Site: brandenburg
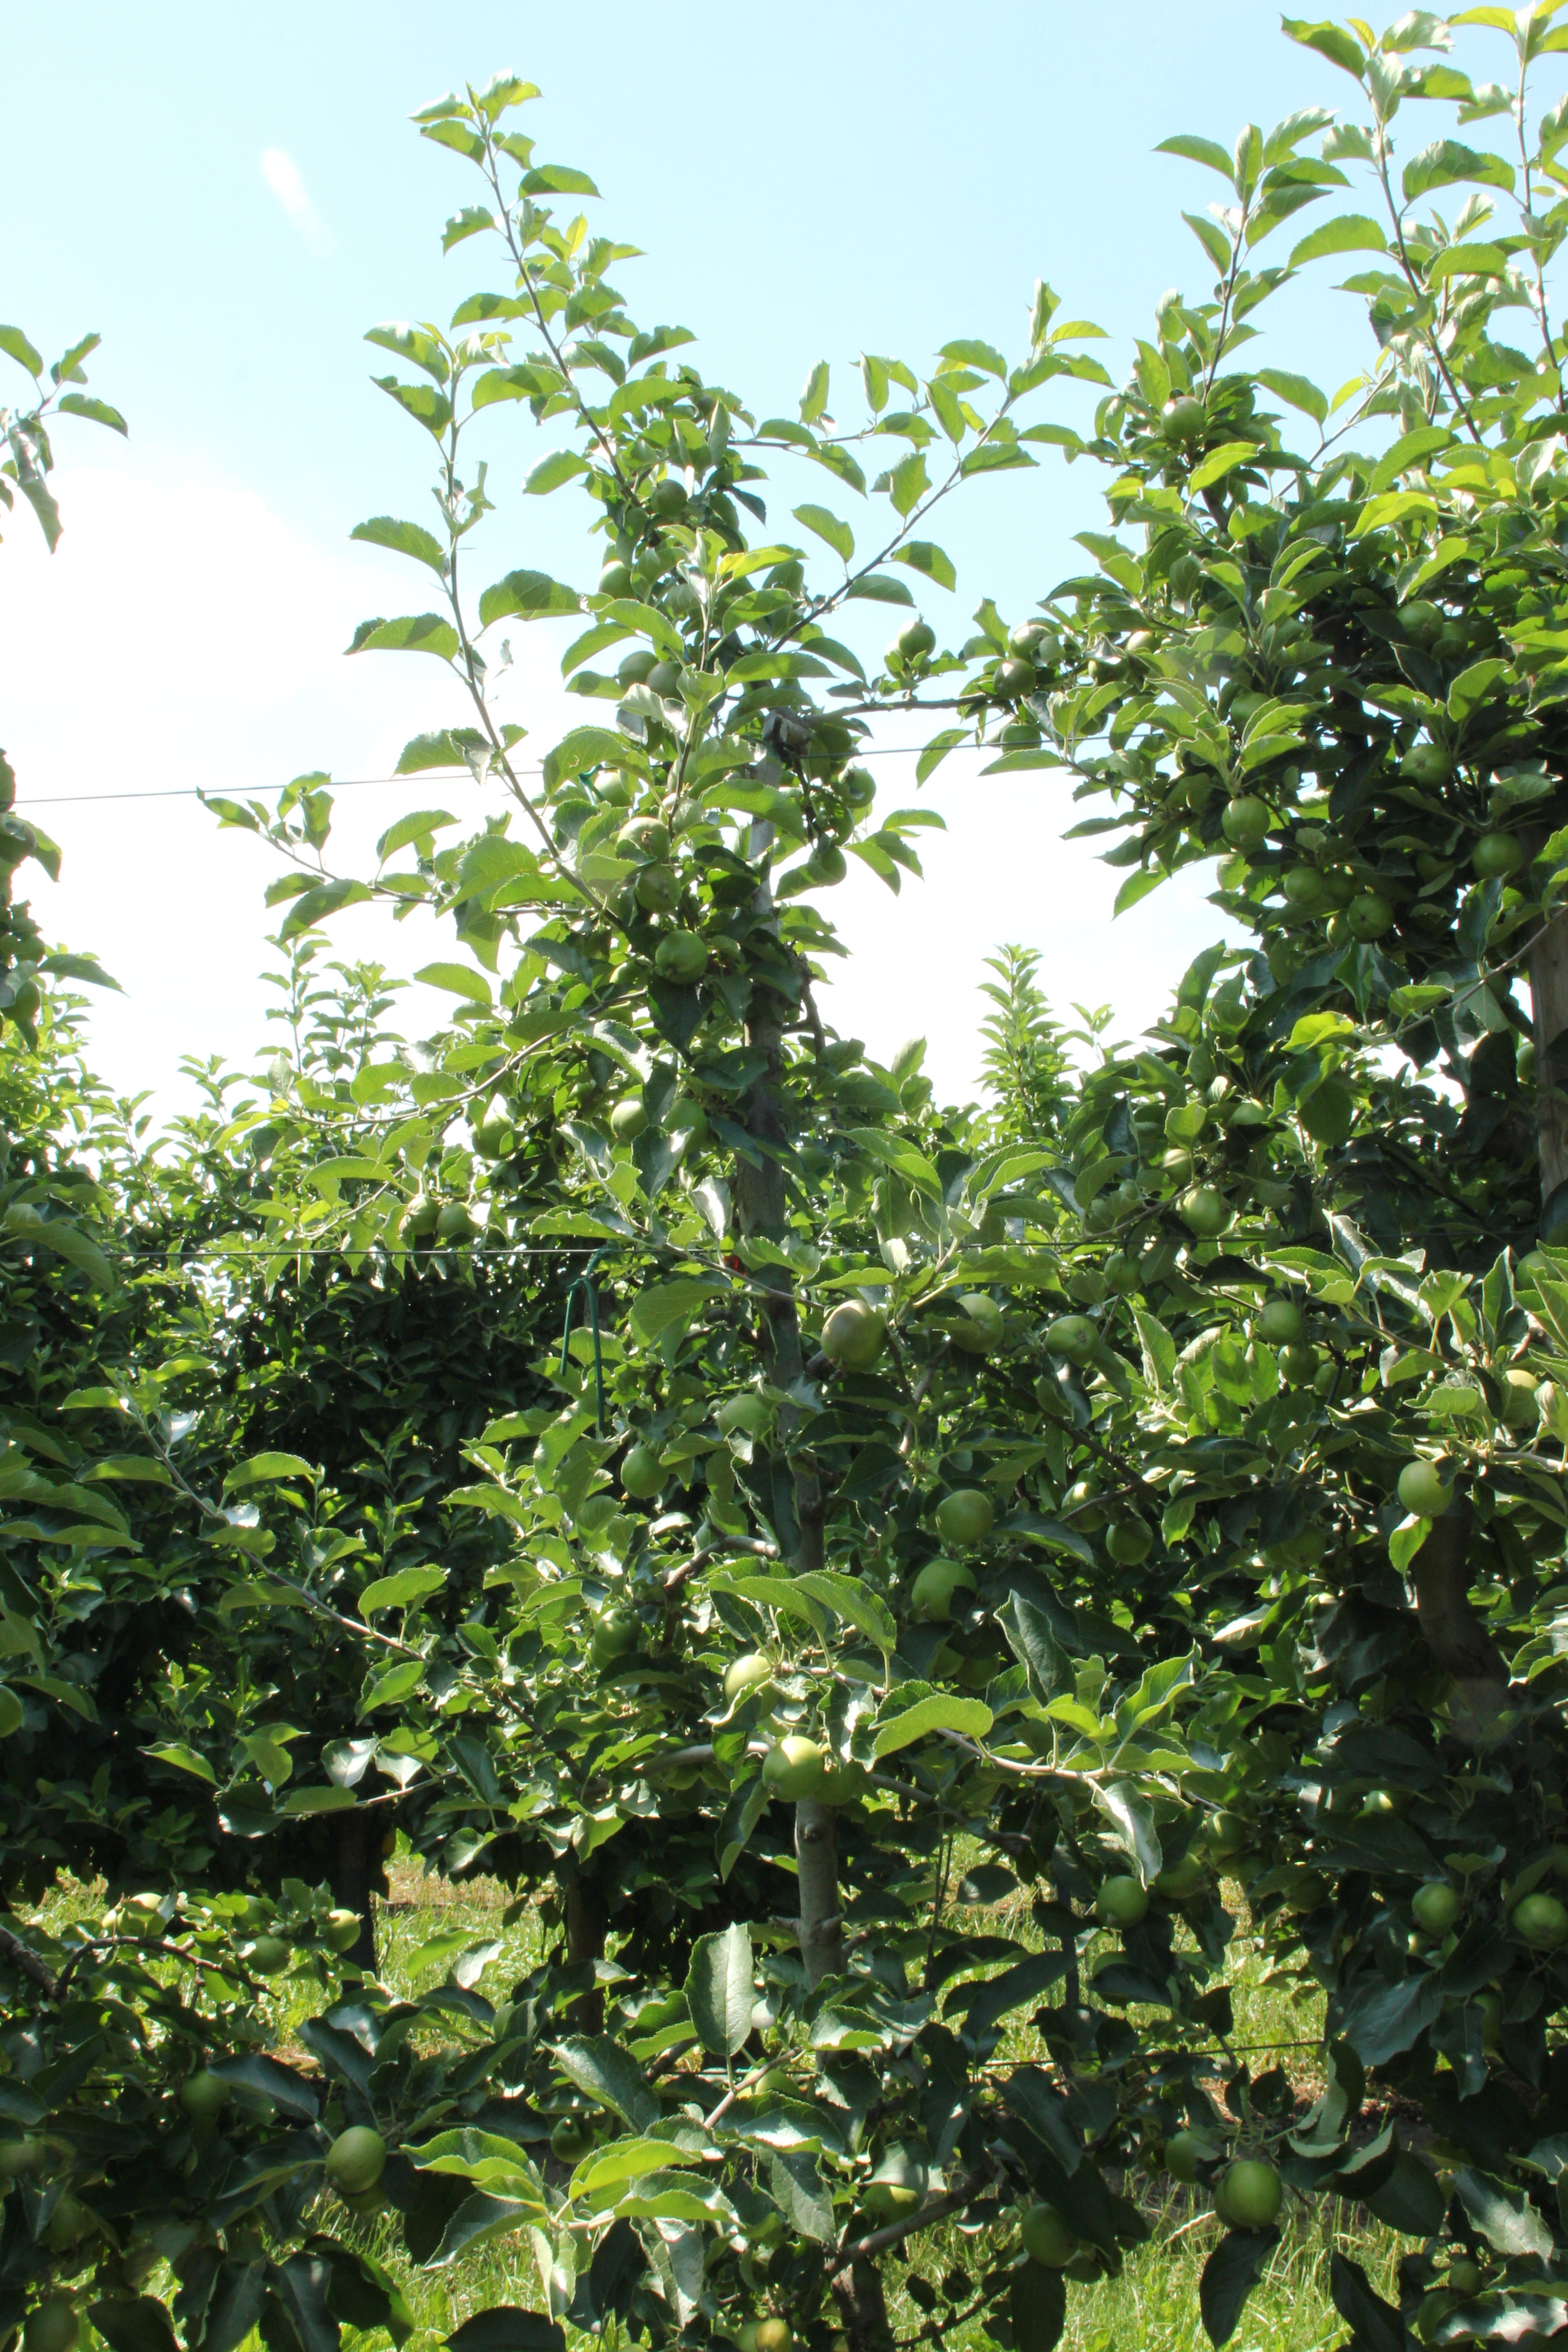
Growth stage (BBCH 74): Development of fruit